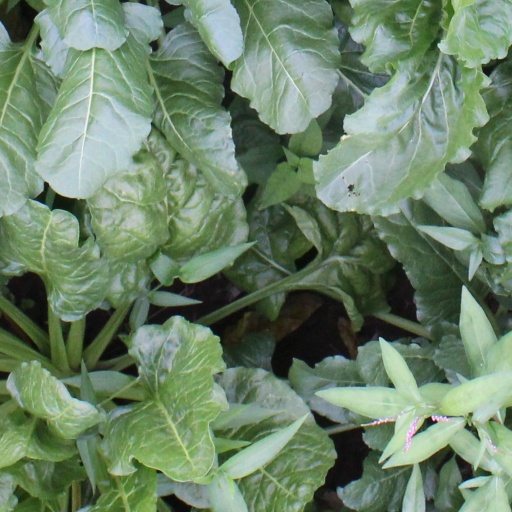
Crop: sugar beet